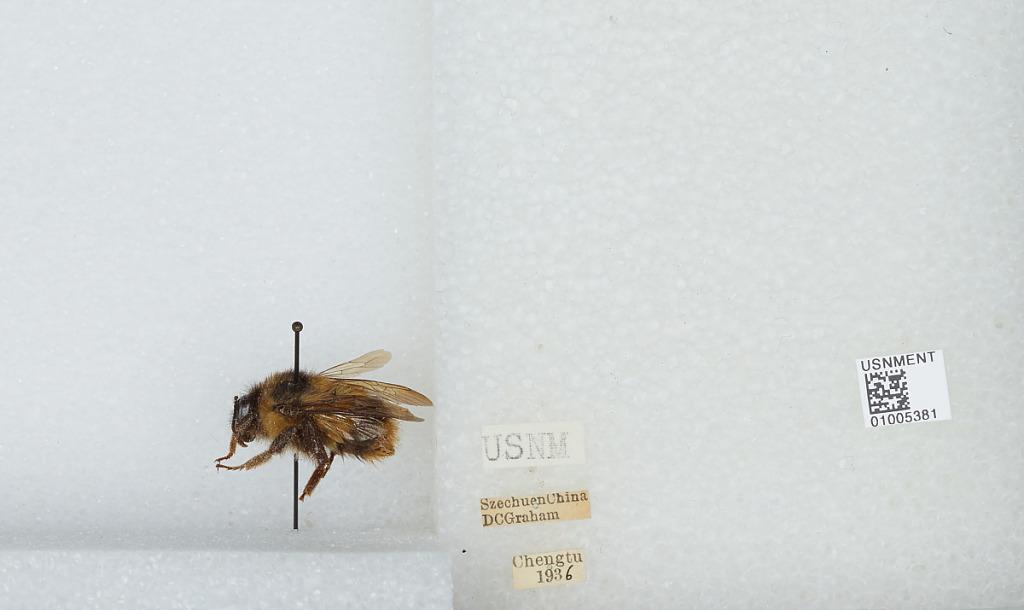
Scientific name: Bombus (Alpinobombus) balteatus Dahlbom
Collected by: D. Graham
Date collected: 1936-1-1
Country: China
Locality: Chengdu
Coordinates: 30.6586, 104.065